Chaos.com

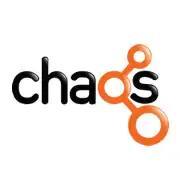
Chaos.com logo

Chaos.com was an Australian online retailer based in Melbourne, that sold CDs, DVDs, games, books and music downloads over the Internet. Similar to Amazon.com, Chaos.com shipped to all countries around the world. The website was founded in Sydney, Australia by its CEO Rob Appel in 1995, it was the first Australian retailer to sell music over the Internet.